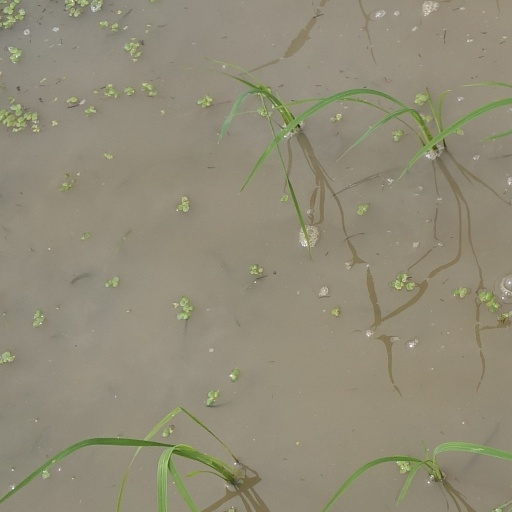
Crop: rice